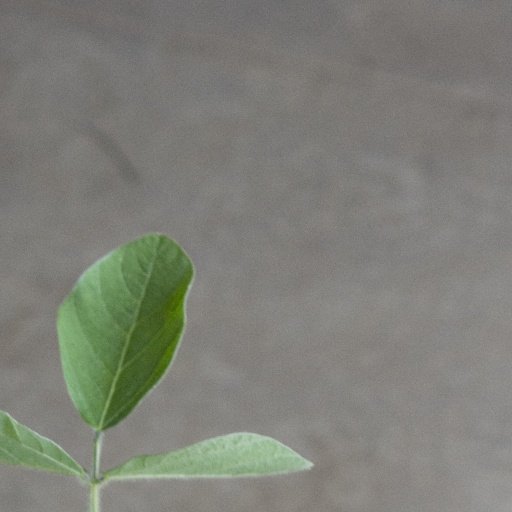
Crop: soybean